Geography of the United Kingdom

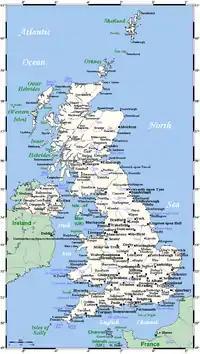
The United Kingdom's cities, other large centres, and selected smaller places

The ten tallest mountains in the UK are all found in Scotland. The highest peaks in each part of the UK are: